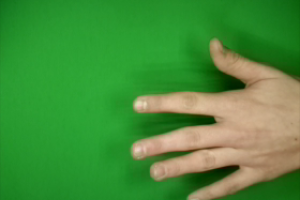
Label: paper